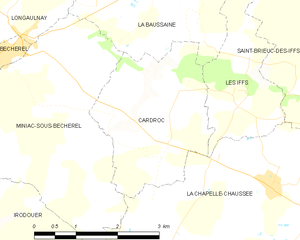
Cardroc est une commune française située dans le département d'Ille-et-Vilaine en Région Bretagne.